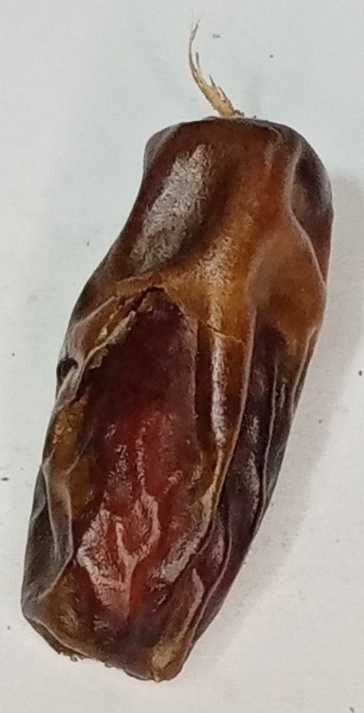
Variety: gajar
Size: small
Grade: grade-3